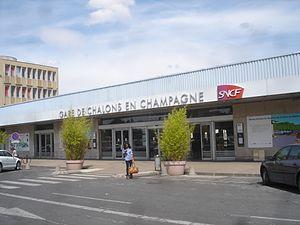
Bâtiment voyageurs
La gare de Châlons-en-Champagne est une gare ferroviaire française de la ligne de Noisy-le-Sec à Strasbourg-Ville, située sur le territoire de la commune de Châlons-en-Champagne, dans le département de la Marne, en région Grand Est.